Doodlebug disaster

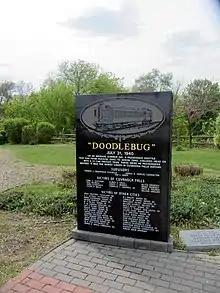
Doodlebug Memorial

In 2005, a memorial monument was built near the site of the disaster on its 65th anniversary. The memorial was the result of a school project by three 13-year-olds at Sill Middle School, which led a fundraising campaign to establish a permanent memorial to those killed in the disaster.